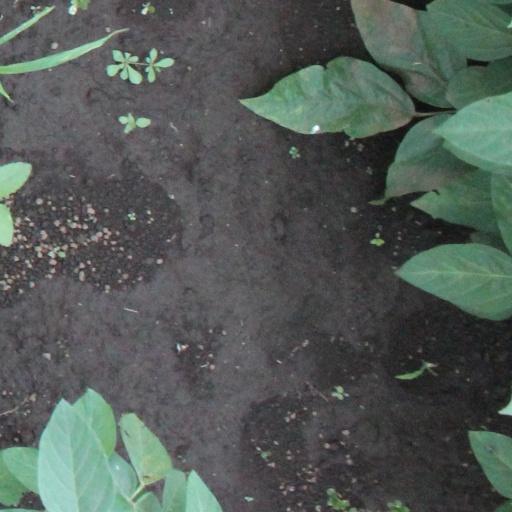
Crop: soybean